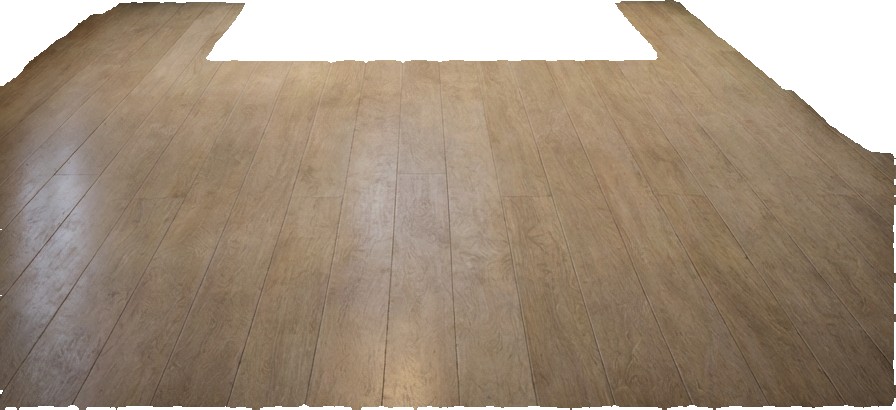
Surface category: floors